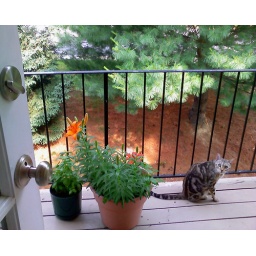
&lt;i&gt;the view from the balcony door&lt;/i&gt;: fresh basil &amp;amp; tiger lilies in bloom and Odin, bird-watching the pine.